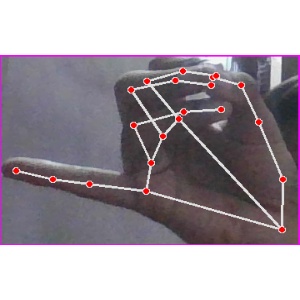
अक्षर: च